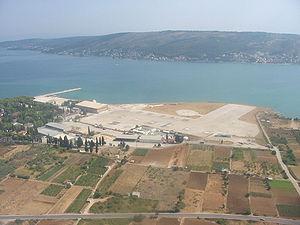
L'aéroport de Split, également appelé Split Kaštela ou Split Resnik est un aéroport desservant la ville de Split et sa région.